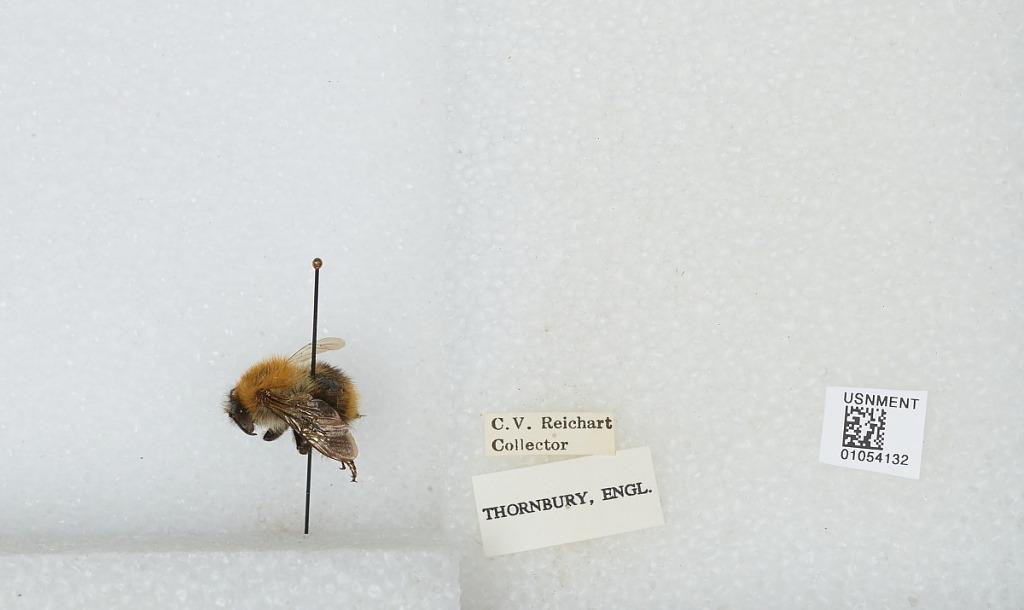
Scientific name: Bombus sp.
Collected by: C. Reichart
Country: United Kingdom
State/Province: England
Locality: Thornbury